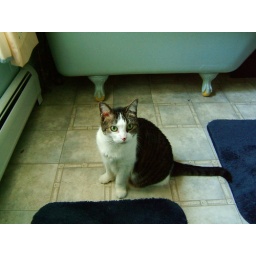
the cats seem to like to keep me company in the morning...in the bathroom